Ray Williams (basketball)

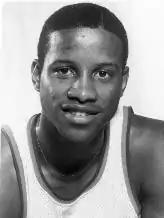

Thomas Ray Williams (October 14, 1954 – March 22, 2013) was an American professional basketball player who played in the National Basketball Association (NBA) from 1977 to 1987. Born in Mount Vernon, New York, he was the younger brother of Gus Williams, who also played in the NBA.